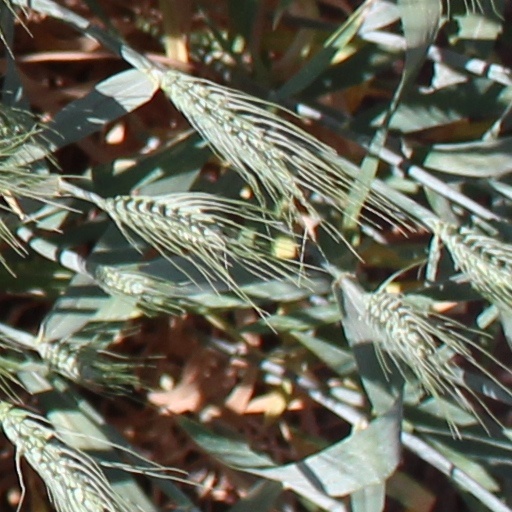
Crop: wheat